Li Ye (mathematician)

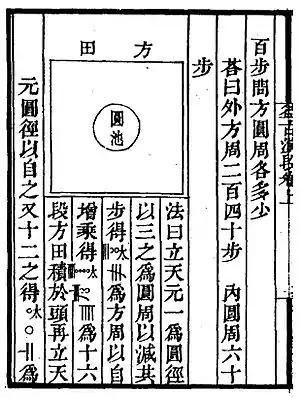
Problem 8 in Yigu yanduan

Yigu yanduan ("New steps in computation") is a work of more basic mathematics written soon after Li Ye completed Ceyuan haijing, and was probably written to help students who could not understand "Sea mirror of circle measurements". Yigu yanduan consists of three volumes dedicated to solving geometrical problems on two tracks, through Tian yuan shu and geometry. It also contained algebraic problems, but with slightly different notations.